Silencing Dissent

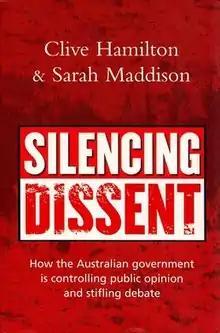

Silencing Dissent: How the Australian Government is Controlling Public Opinion and Stifling Debate is a 2007 Australian book, edited by Clive Hamilton and Sarah Maddison.